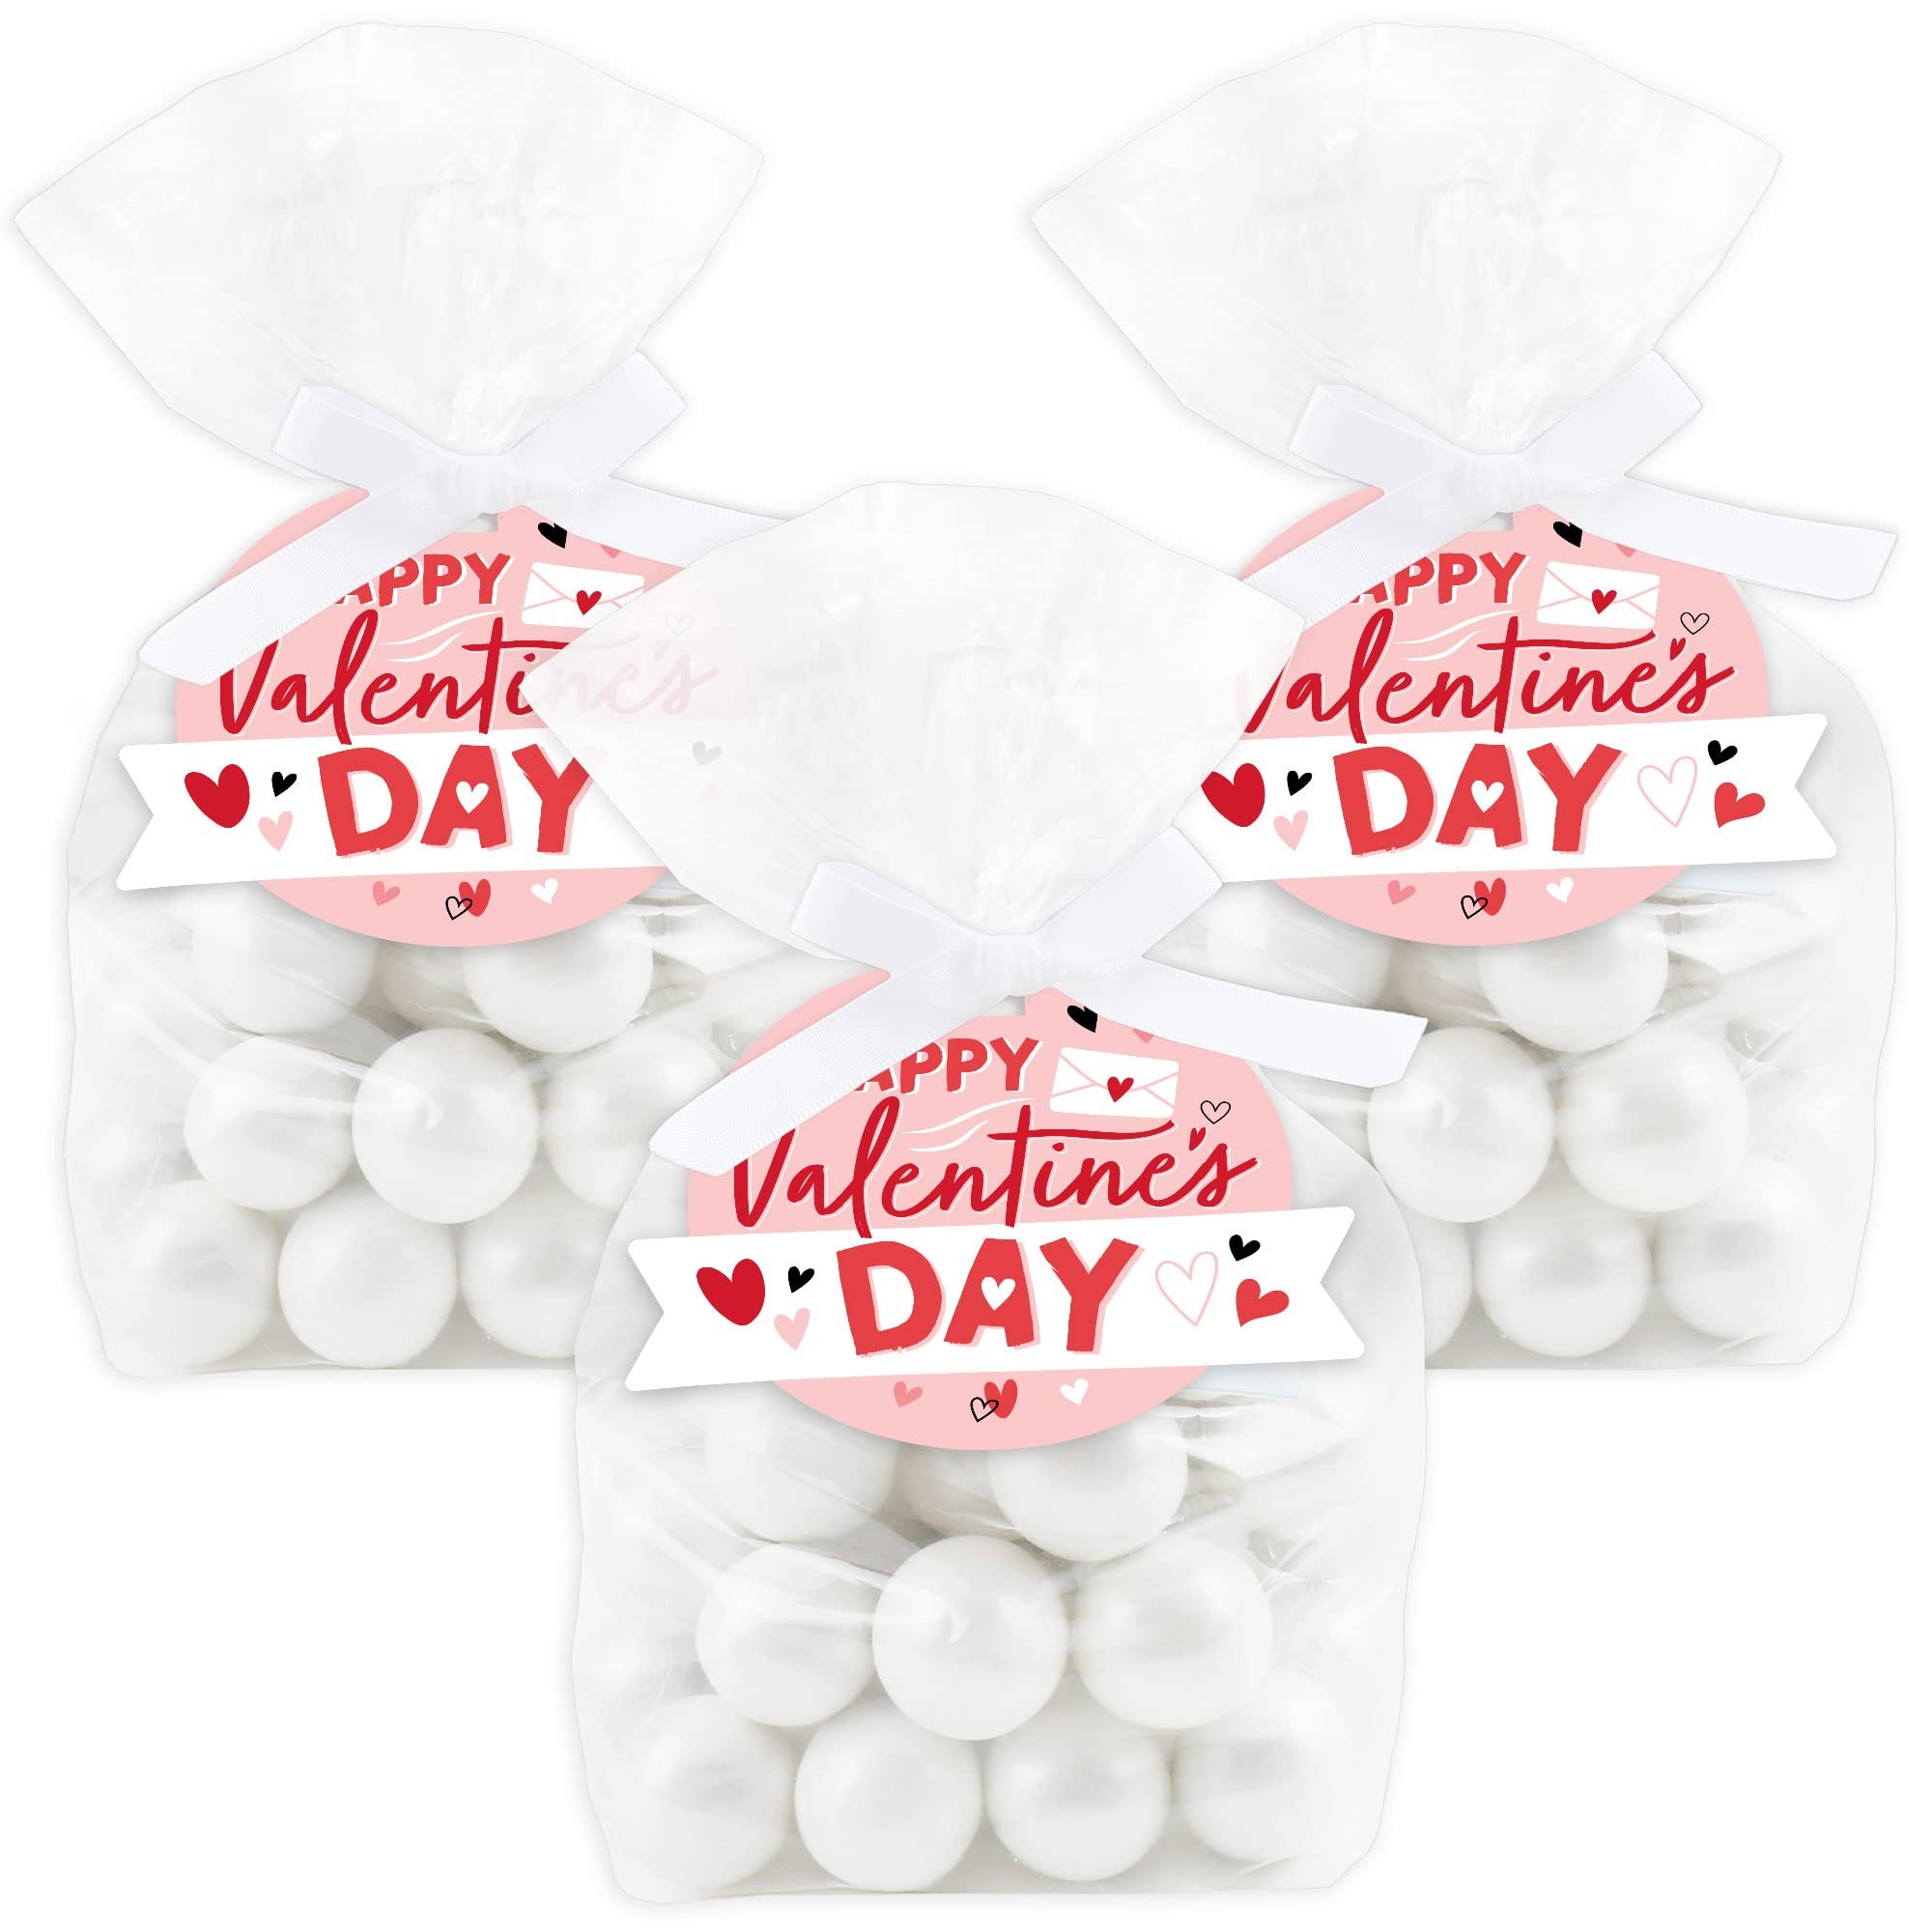
Item Name: Big Dot of Happiness Happy Valentine’s Day - Valentine Hearts Party Clear Goodie Favor Bags - Treat Bags With Tags - Set of 12
Bullet Point 1: Happy Valentine’s Day Treat Bags with Tags INCLUDES 12 clear goodie favor bags that will look excellent at your Valentine Hearts party. Each gusseted clear bag SIZE measures 3.75” wide x 9.75” tall with To/From gift tags that measure 3.5” wide x 2.75” tall and comes with 18” of pre-cut satin ribbon.
Bullet Point 2: GOODIE BAGS: Perfect for small treats, homemade baked goods, and bize-sized candies, the Happy Valentine’s Day Treat Bags with Tags can be filled with an assortment of goodies for your celebration. Gusseted bags are also great for gifting small accessories, trinkets, and handcrafted party favors.
Bullet Point 3: EASY ASSEMBLY: Happy Valentine’s Day clear treat bags require some easy assembly. Prepare to personalize each treat gift bag by writing on the To/From section on the backside of the round gift tags. Then, place your goodies inside the clear plastic bag. Finally, attach the tag to the bag by tying it with the included satin ribbon and finishing it off with a bow.
Bullet Point 4: HIGH-QUALITY SUPPLY: Happy Valentine’s Day Tags are professionally printed double-sided on heavy-duty cardstock paper with a photo-like shine. Clear gusseted treat bags are food safe and come with pre-cut satin ribbons for easy assembly. Happy Valentine’s Day clear treat bags with tags are individually inspected and then carefully packaged.
Bullet Point 5: ASSEMBLED IN THE USA: Conversation Hearts Treat Bags with TaASSEMBLED IN THE USA: Happy Valentine’s Day Treat Bags with Tags are designed and manufactured at our Wisconsin facility using materials that are Made in the USA - Bags and Ribbon Made in China.gs are designed and manufactured at our Wisconsin facility using materials that are Made in the USA - Bags and Ribbon Made in China.
Product Description: Gifting goodies is easier than ever with the Happy Valentine’s Day Treat Bags with Tags. Simple and fun, these clear treat bags are the perfect party favors for your Valentine Hearts party and will certainly delight all your guests. To use, start out by filling the gusseted plastic bags with goodies like homemade treats, fun-sized candies, or small accessories. Then, personalize each gift tag by writing on the To/From section on the back of the tag. Next, attach the tags to the clear bag using the satin ribbon and finish it off by tying the ribbon into a bow. Happy Valentine’s Day Tags are professionally printed double-sided on sturdy cardstock paper and measure to be 3.5” wide by 2.75” tall. The gusseted clear treat bags measure 3.75” wide by 9.75” tall and are great goodie bags. Excellent for display at your dessert table, surprise your guests when you use the Happy Valentine’s Day Treat Bags with Tags at your celebration.
Value: 12.0
Unit: Count

Price: 14.99